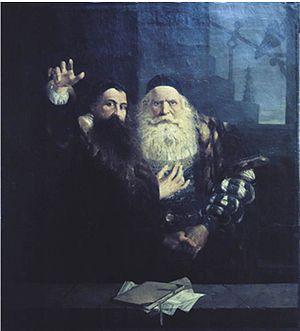
Václav Brožík alias Vaclav de Brozik est un historien de l'art et peintre d'histoire d'origine bohémien, portraitiste et professeur à l'Académie impériale et royale des Beaux-Arts de Prague, membre associé des Beaux-Arts de Paris.